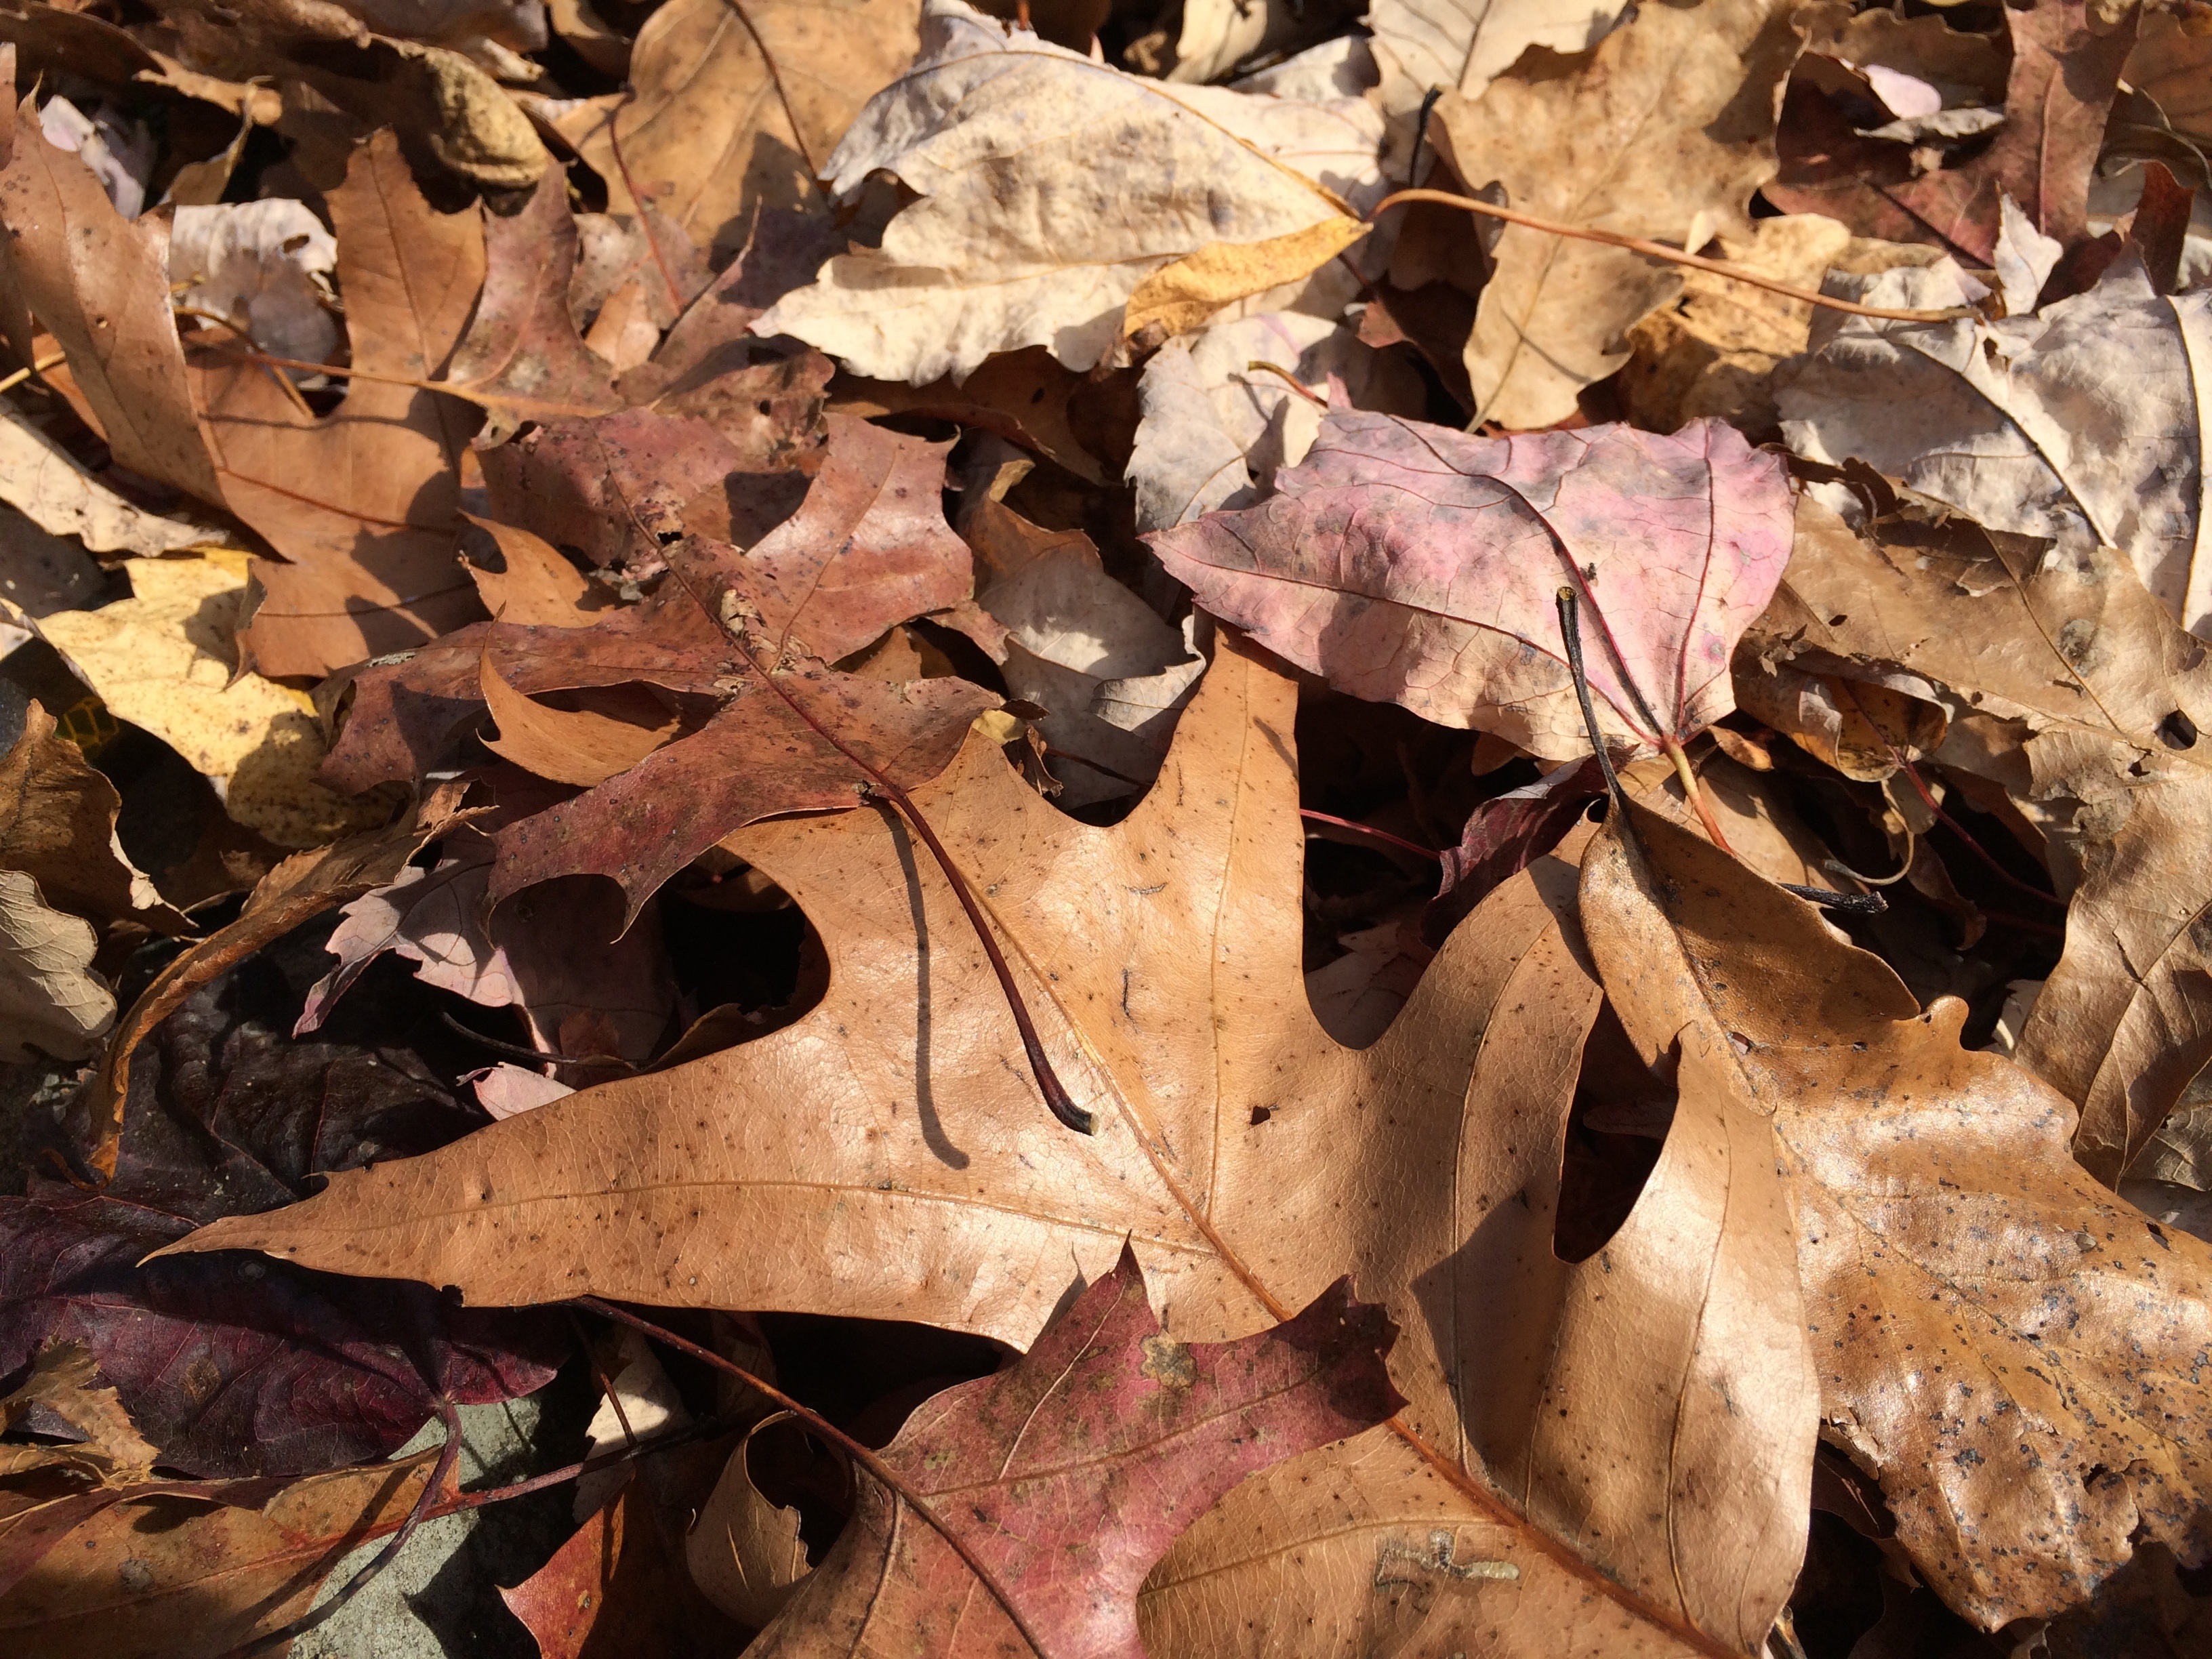
tree, nature, branch, plant, wood, leaf, fall, flower, trunk, autumn, soil, flora, season, fauna, leaves, woody plant, land plant